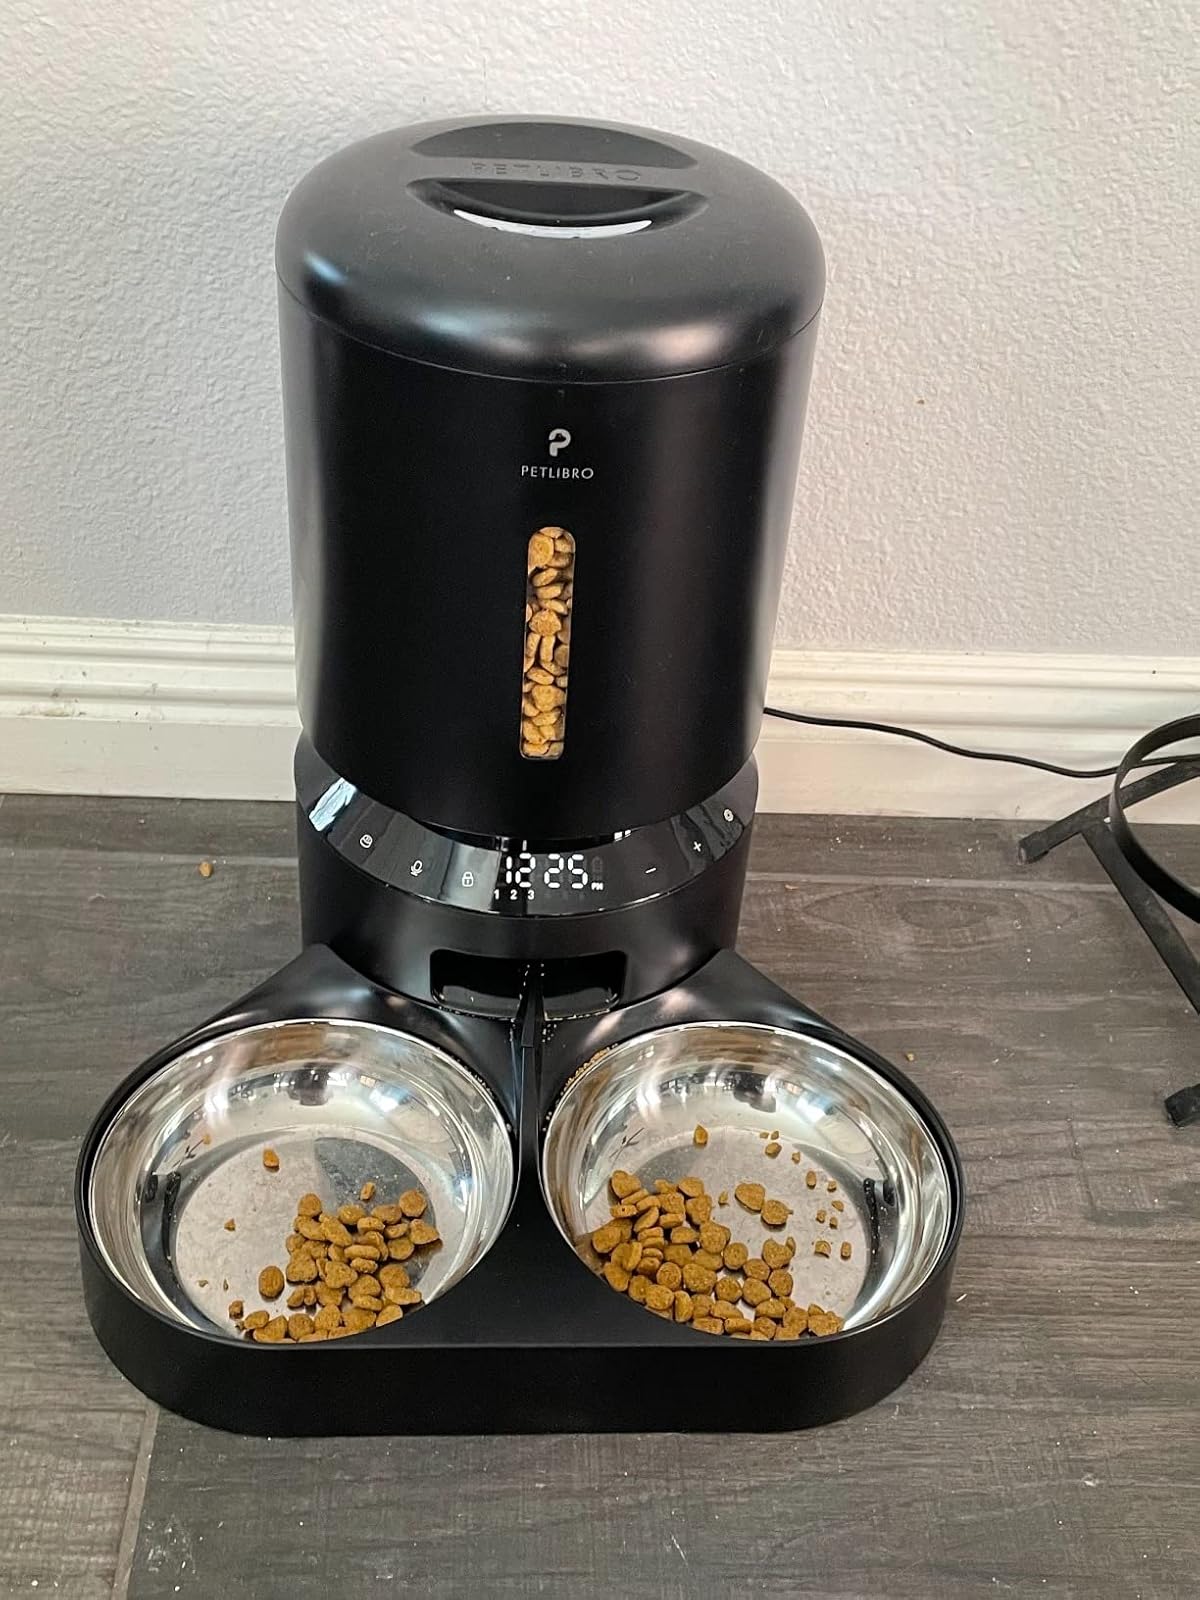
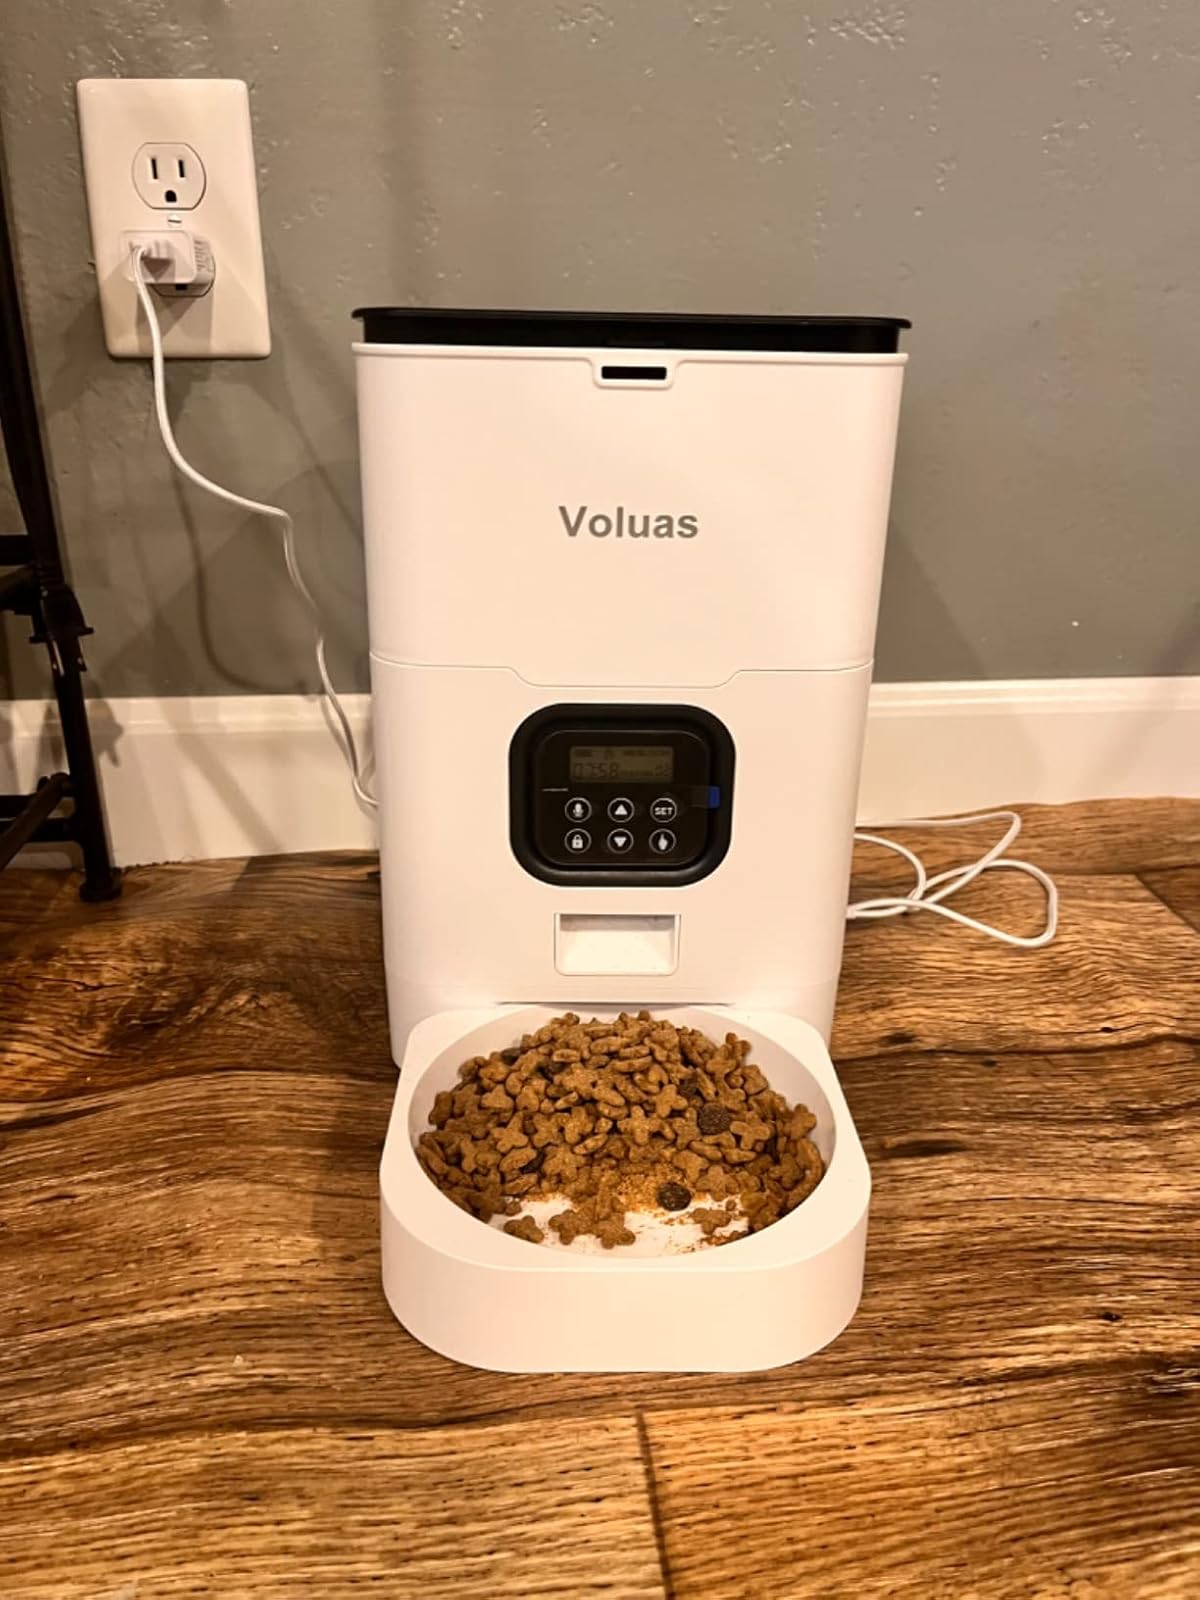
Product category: items_feeder
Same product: no